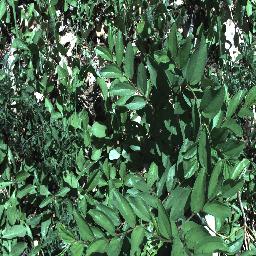
Label: chinee_apple